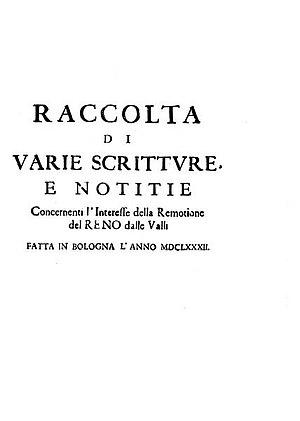
Giovanni Domenico Cassini, connu en France sous le nom Jean-Dominique Cassini, dit Cassini Iᵉʳ est un astronome et ingénieur savoisien, naturalisé français en 1673.